Sixto-Clementine Vulgate

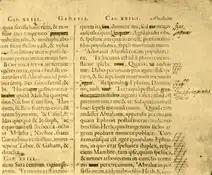
Facsimile of part of a page of the "Codex Carafianus"

Supposedly, the work of revision was finished in nineteen days thanks to the guidance of the "Codex Carafianus"the codex which contained the propositions mad e to Sixtus V by the commission presided over by Cardinal Carafa, which is a 1583 edition of the Leuven Vulgate that had been emended by the third commission under Carafaand the experience of four members of the commission who had previously taken part in the work to produce the Sixtine edition (Landi, Valverde, Agellius, and Rocca). The work was completed either after 19 days on 23 June, or on 5 July or before, or in early October, 1591. Brooke Foss Westcott notes that "even if it can be shown that the work extended over six months, it is obvious that there was no time for the examination of new authorities, but only for making a rapid revision with the help of the materials already collected". The basis of the commission's work was the "Codex Carafianus".